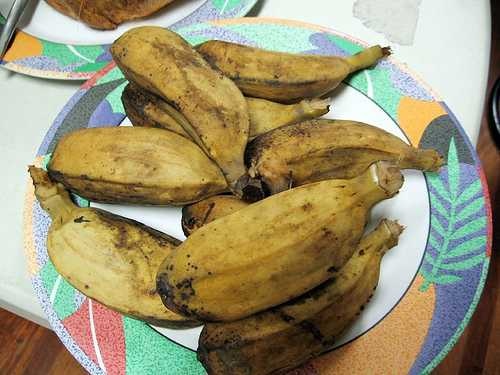
Label: Banana